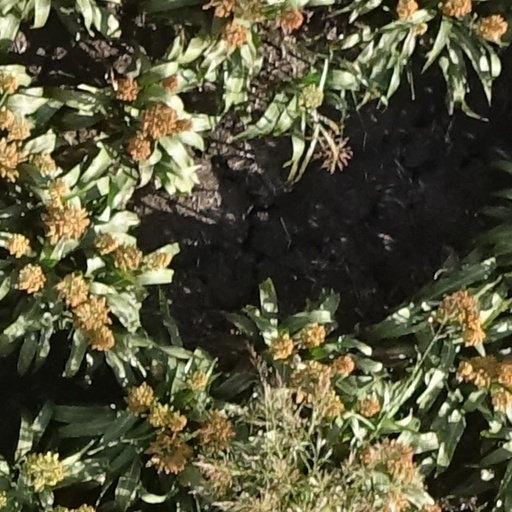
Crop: sorghum